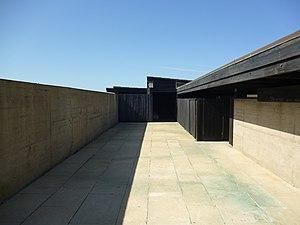
Piscines, Leça da Palmeira , Portugal_Architecte: Álvaro SizaPortuguês: Piscinas, Leça da Palmeira, Portugal_Arquiteto: Álvaro Siza
Cet article recense les monuments nationaux du district de Porto, au Portugal.